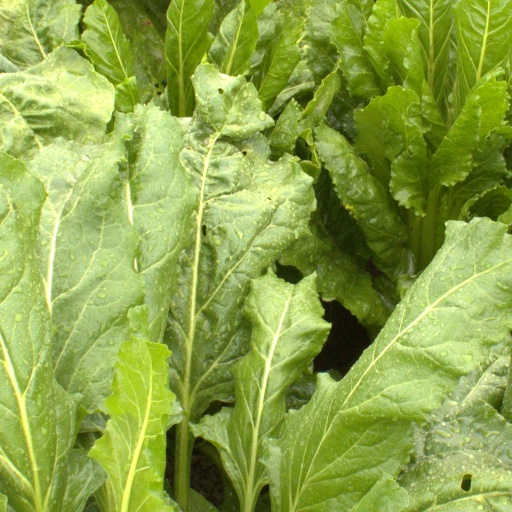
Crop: sugar beet